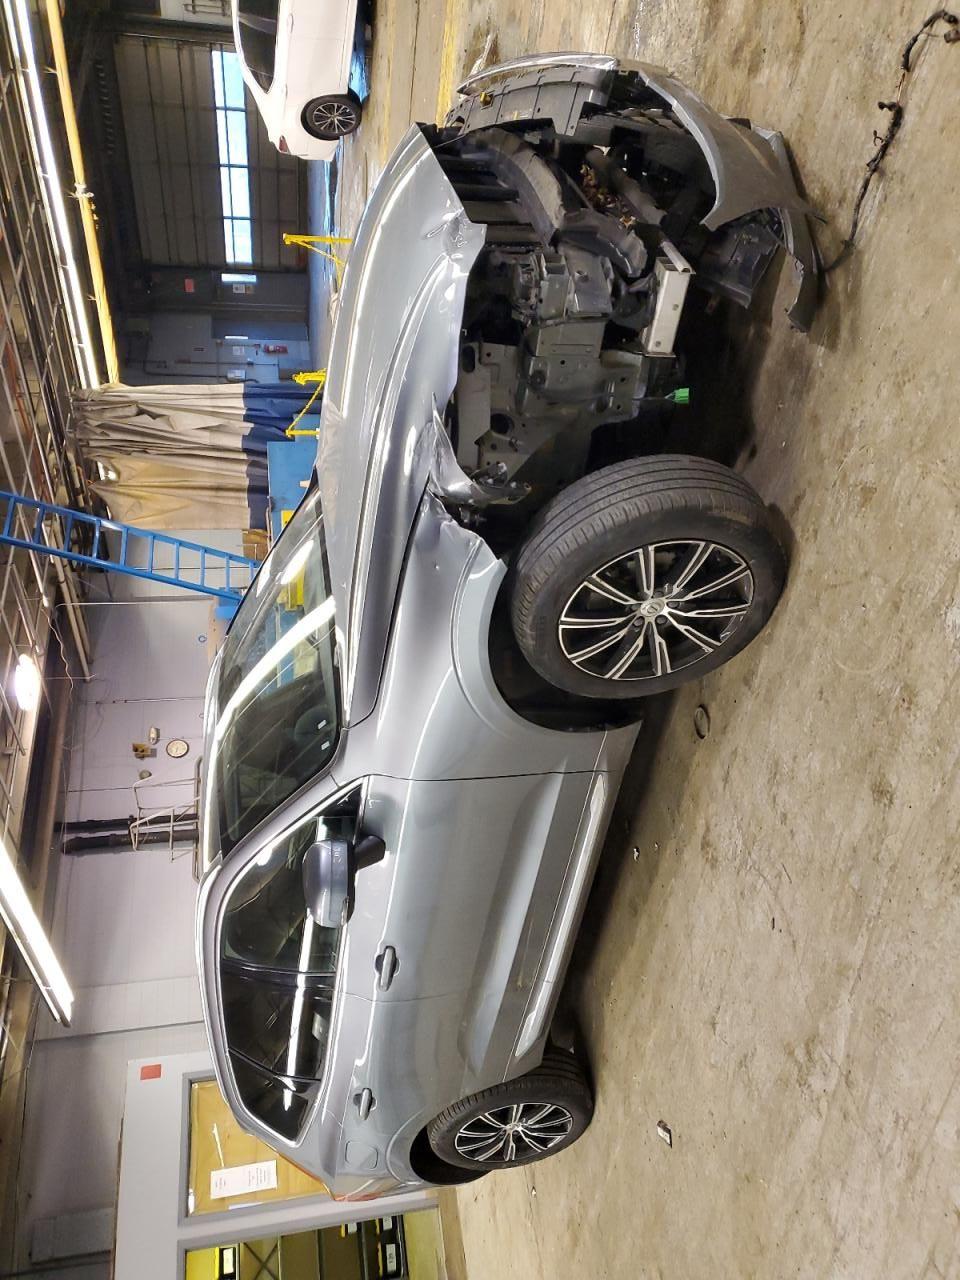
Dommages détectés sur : pare-choc avant, feu avant droit, capot, aile avant droite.
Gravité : majeur